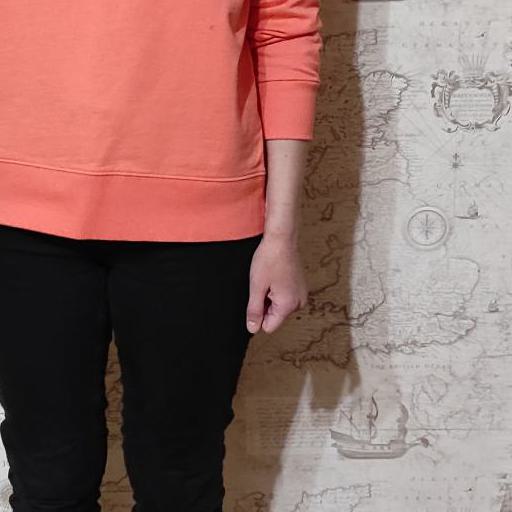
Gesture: no_gesture